Joel John Bailey

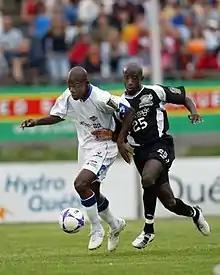

He began his outdoor career with the Montreal Impact in 2004 where he finished fourth in scoring and helped the Impact win the championship. In 2005, he signed a two-year contract, but was waived at the end of the 2006 season.